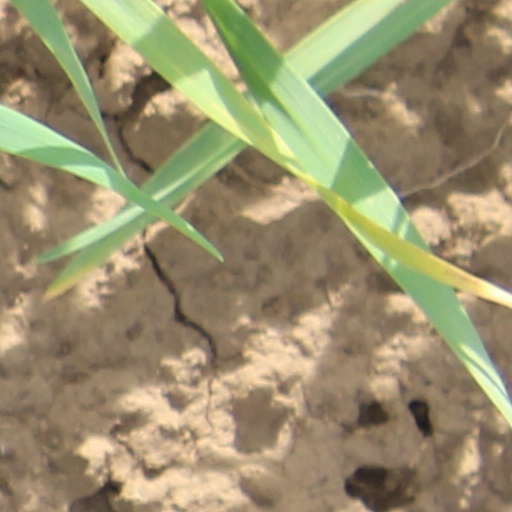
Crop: wheat